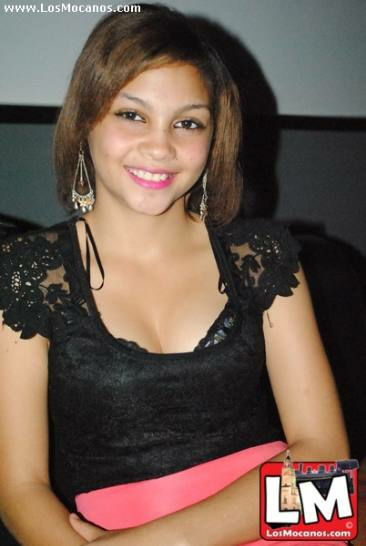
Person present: Yes